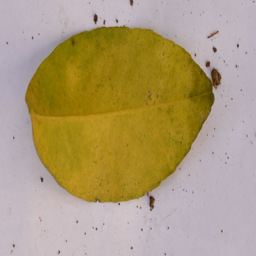
Plant part: leaf
Disease: canker